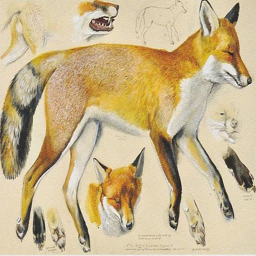
person , measured drawing of a fox